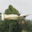
Label: airplane